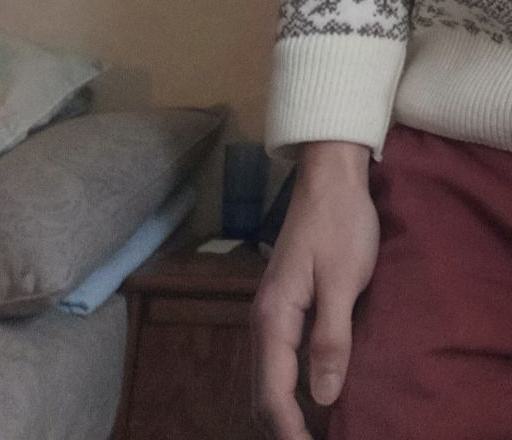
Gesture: no_gesture